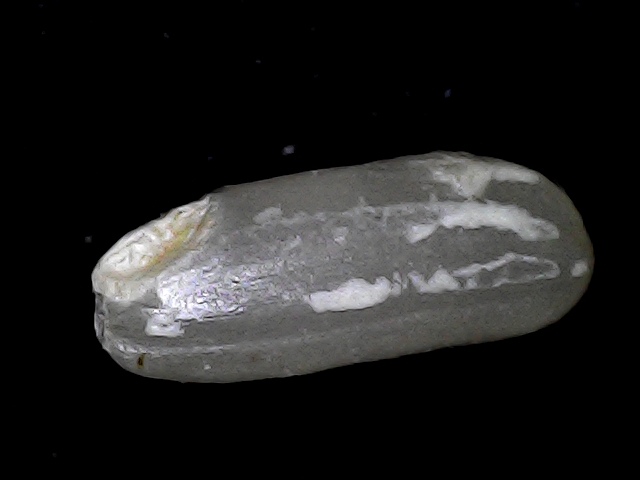
Rice variety: BD79